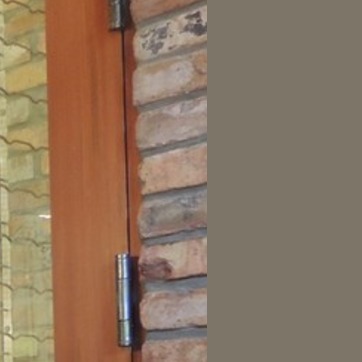
Material: brick